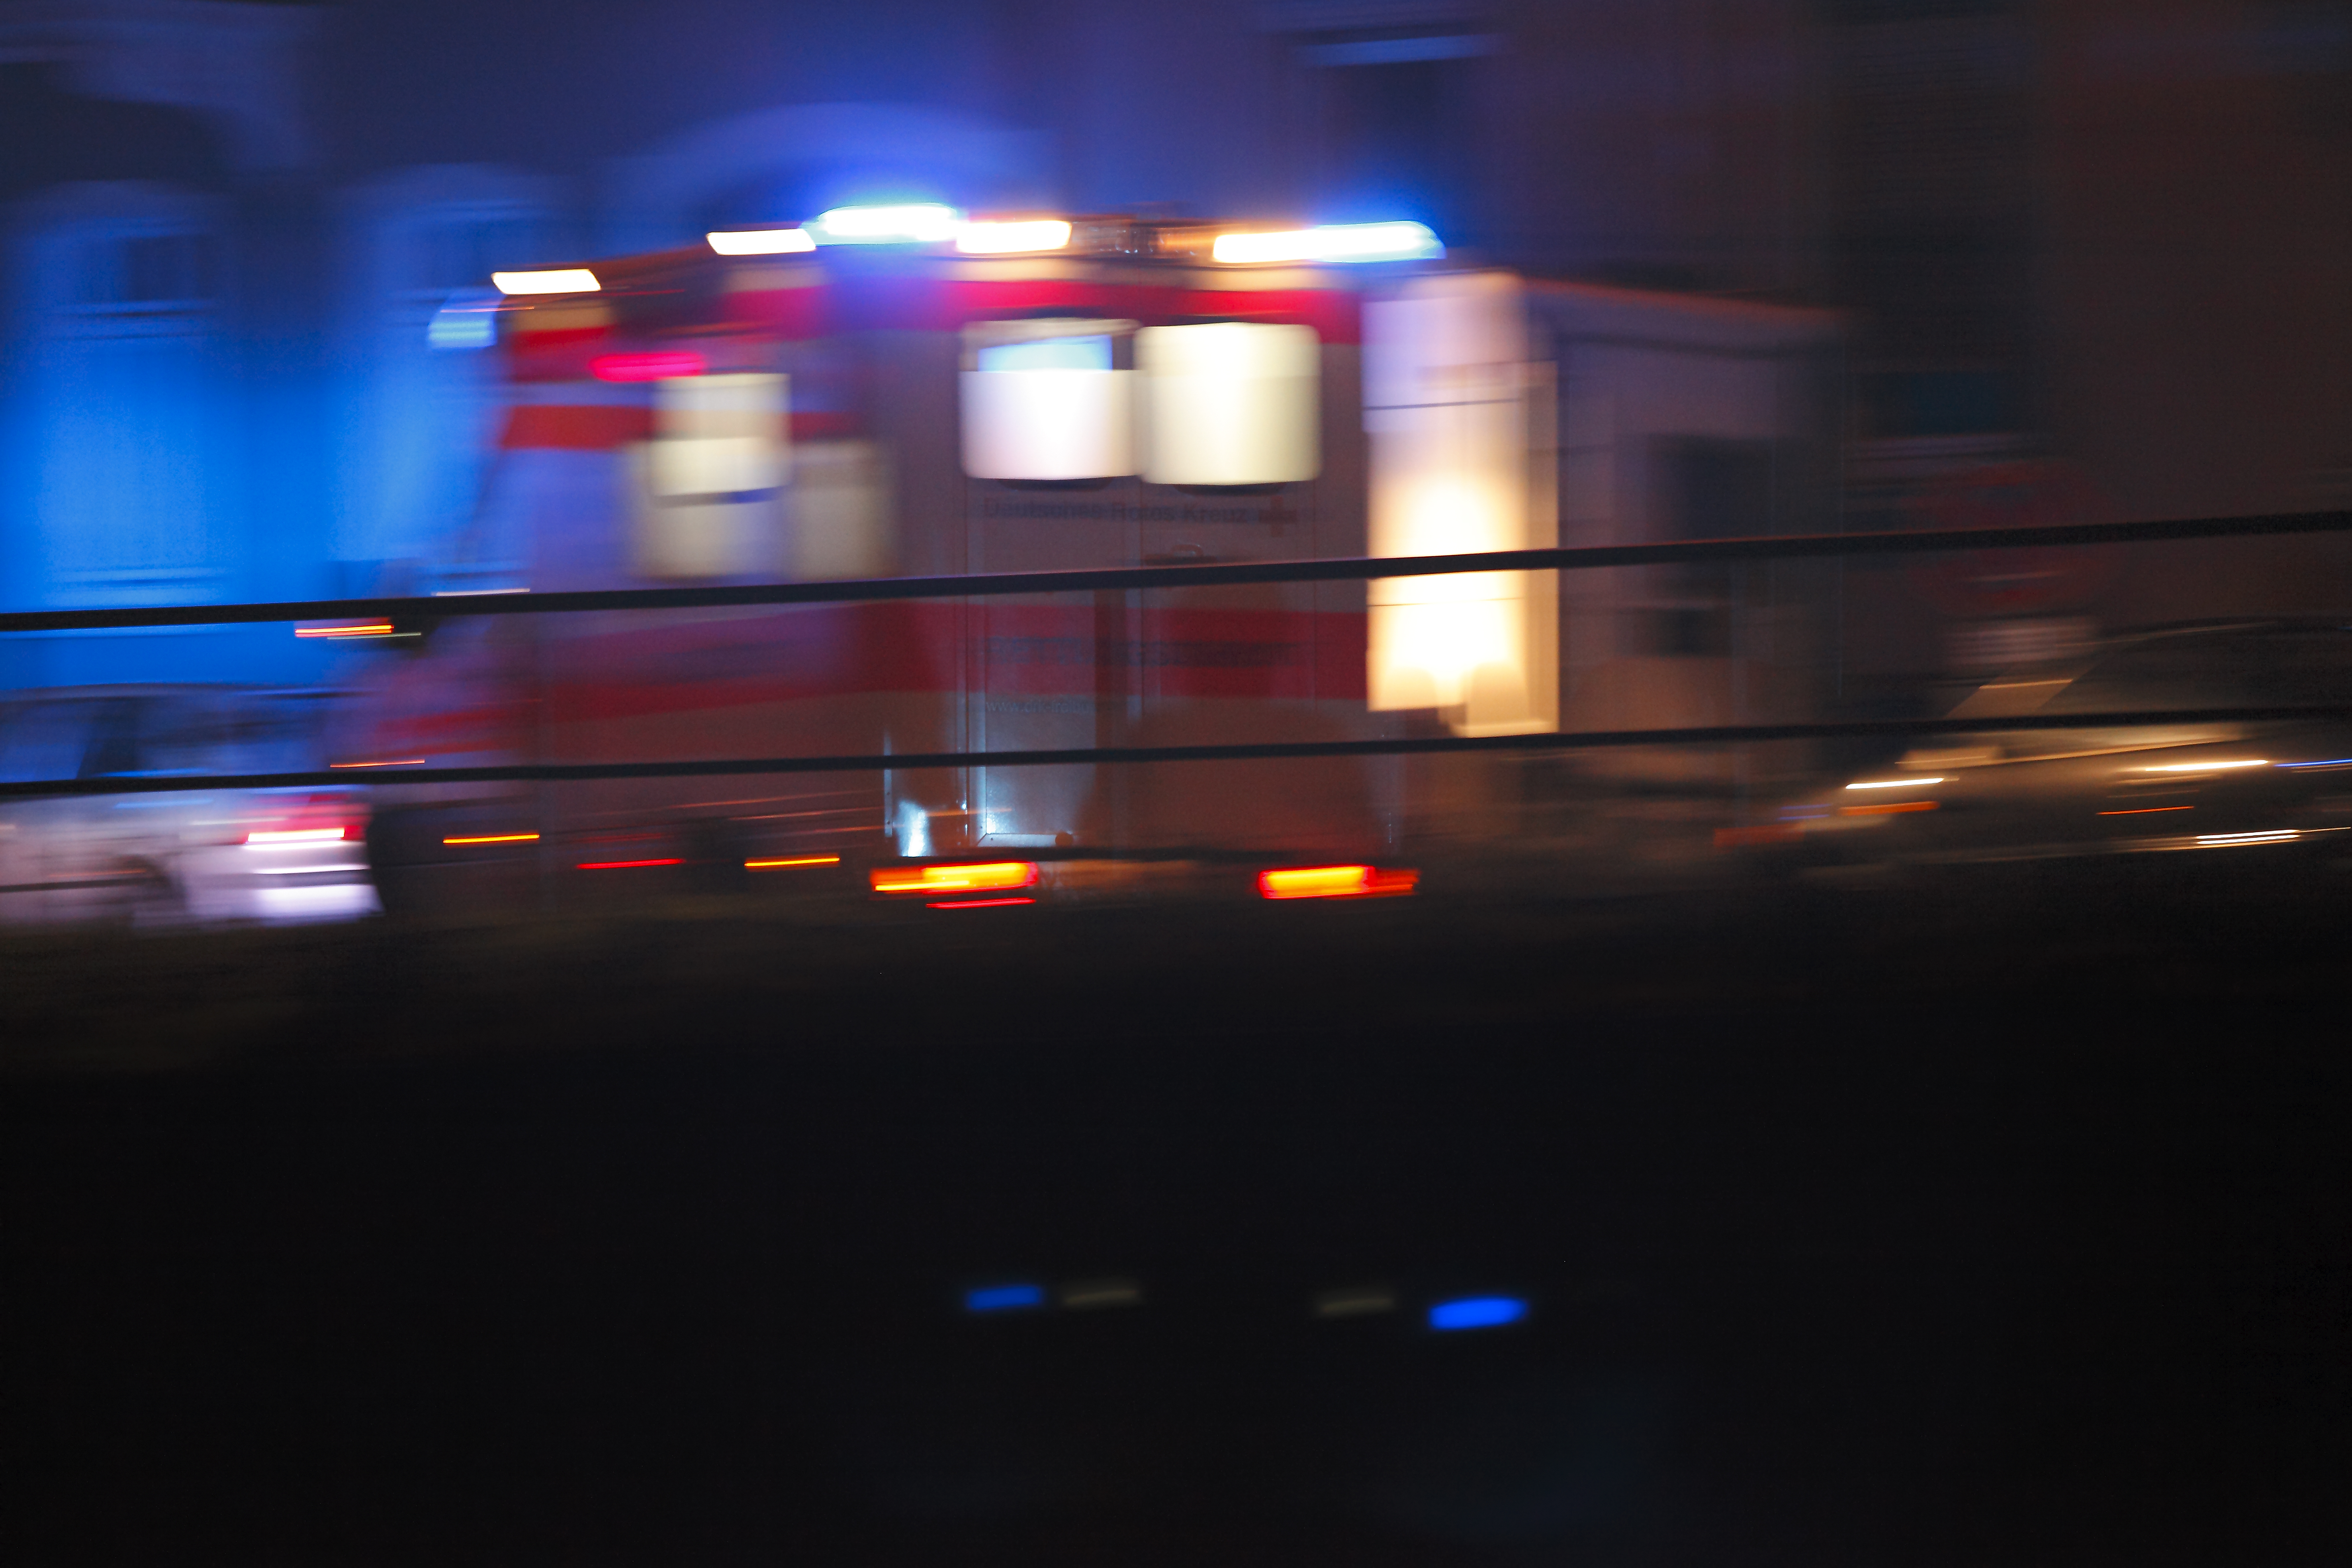
ambulance, night lights, street, car, hurry, night, light, lighting, mode of transport, automotive lighting, line, darkness, midnight, auto part, vehicle, emergency vehicle, electricity, gas, street light